Quentin Roosevelt

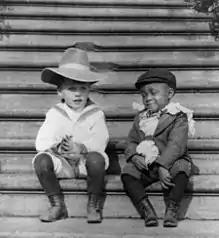
Quentin Roosevelt and Roswell Pinckney, members of the "White House Gang" of young playmates. Theodore Roosevelt was an honorary member.

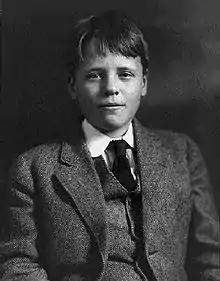
Quentin (shown here at age 13) was as gifted intellectually as his father and sailed through Groton and Harvard.

Quentin was born in Washington, D.C., the youngest child of Theodore Roosevelt's household, which included half-sister Alice, sister Ethel, and brothers Ted (Theodore III), Kermit, and Archie.